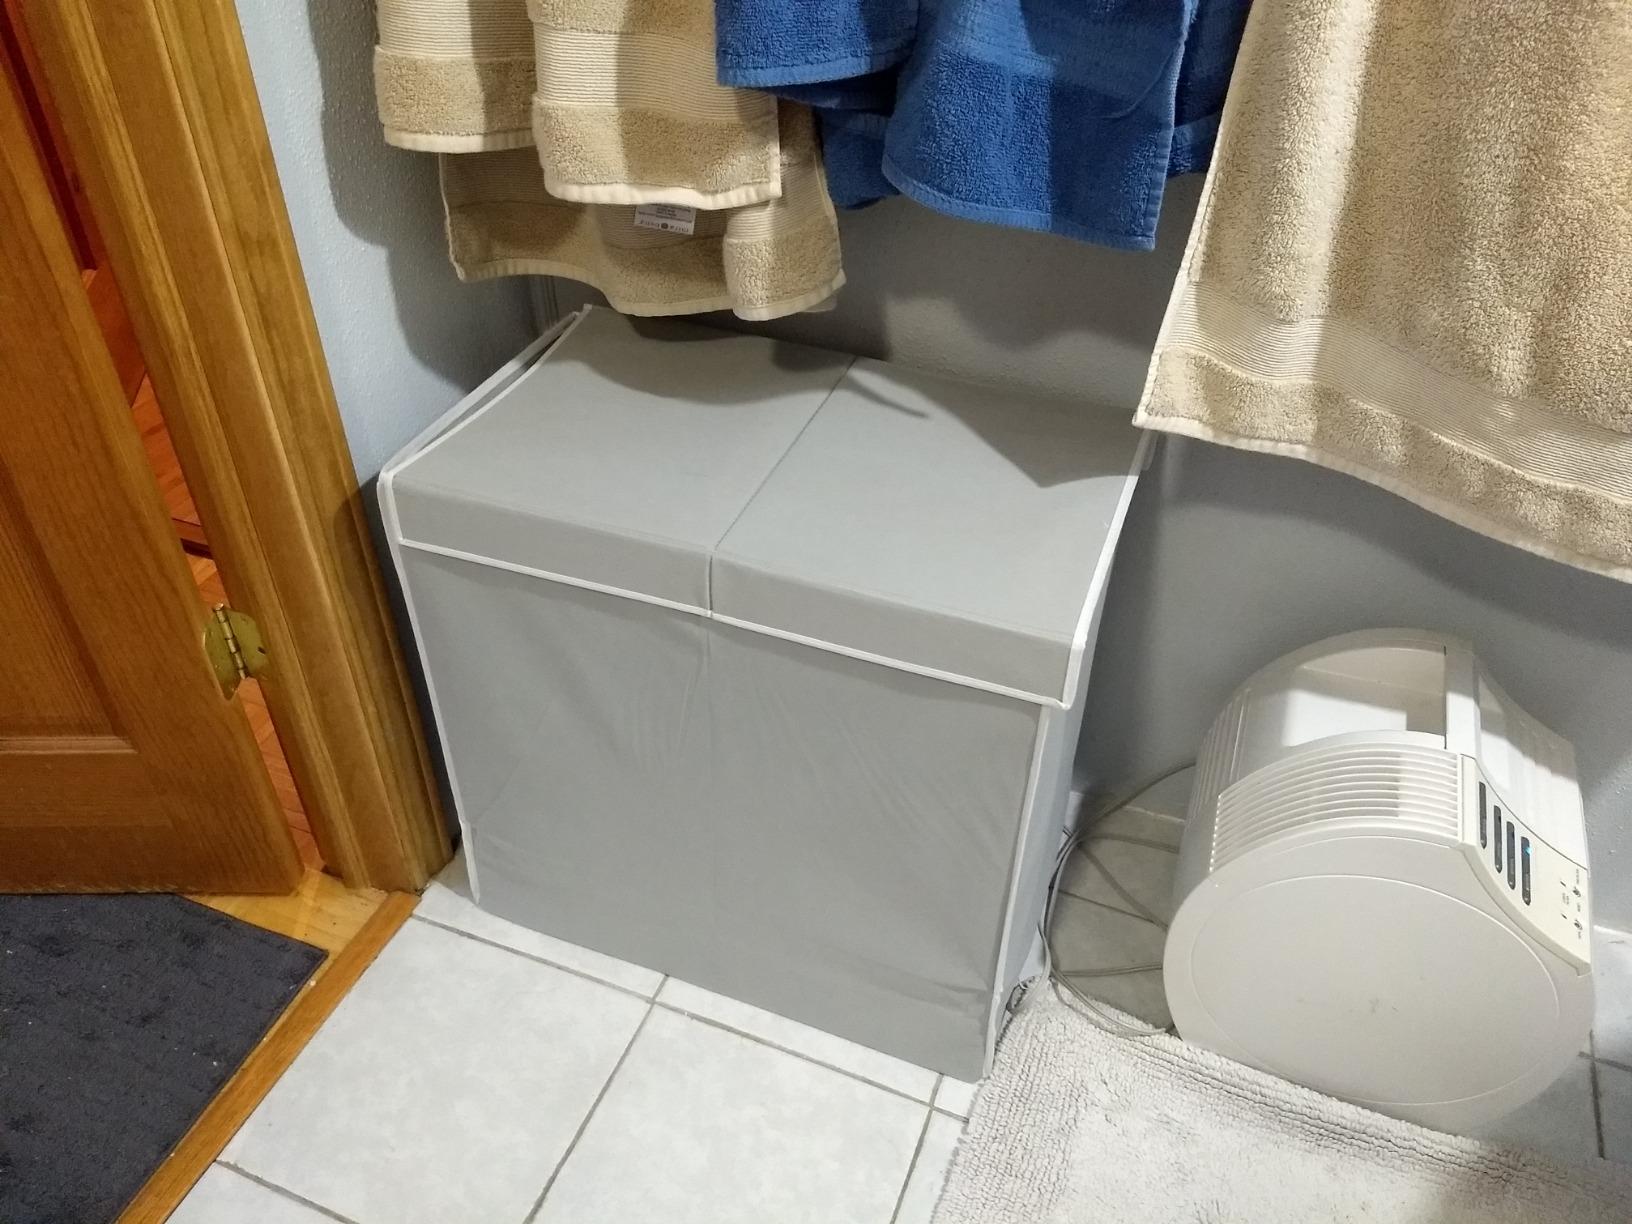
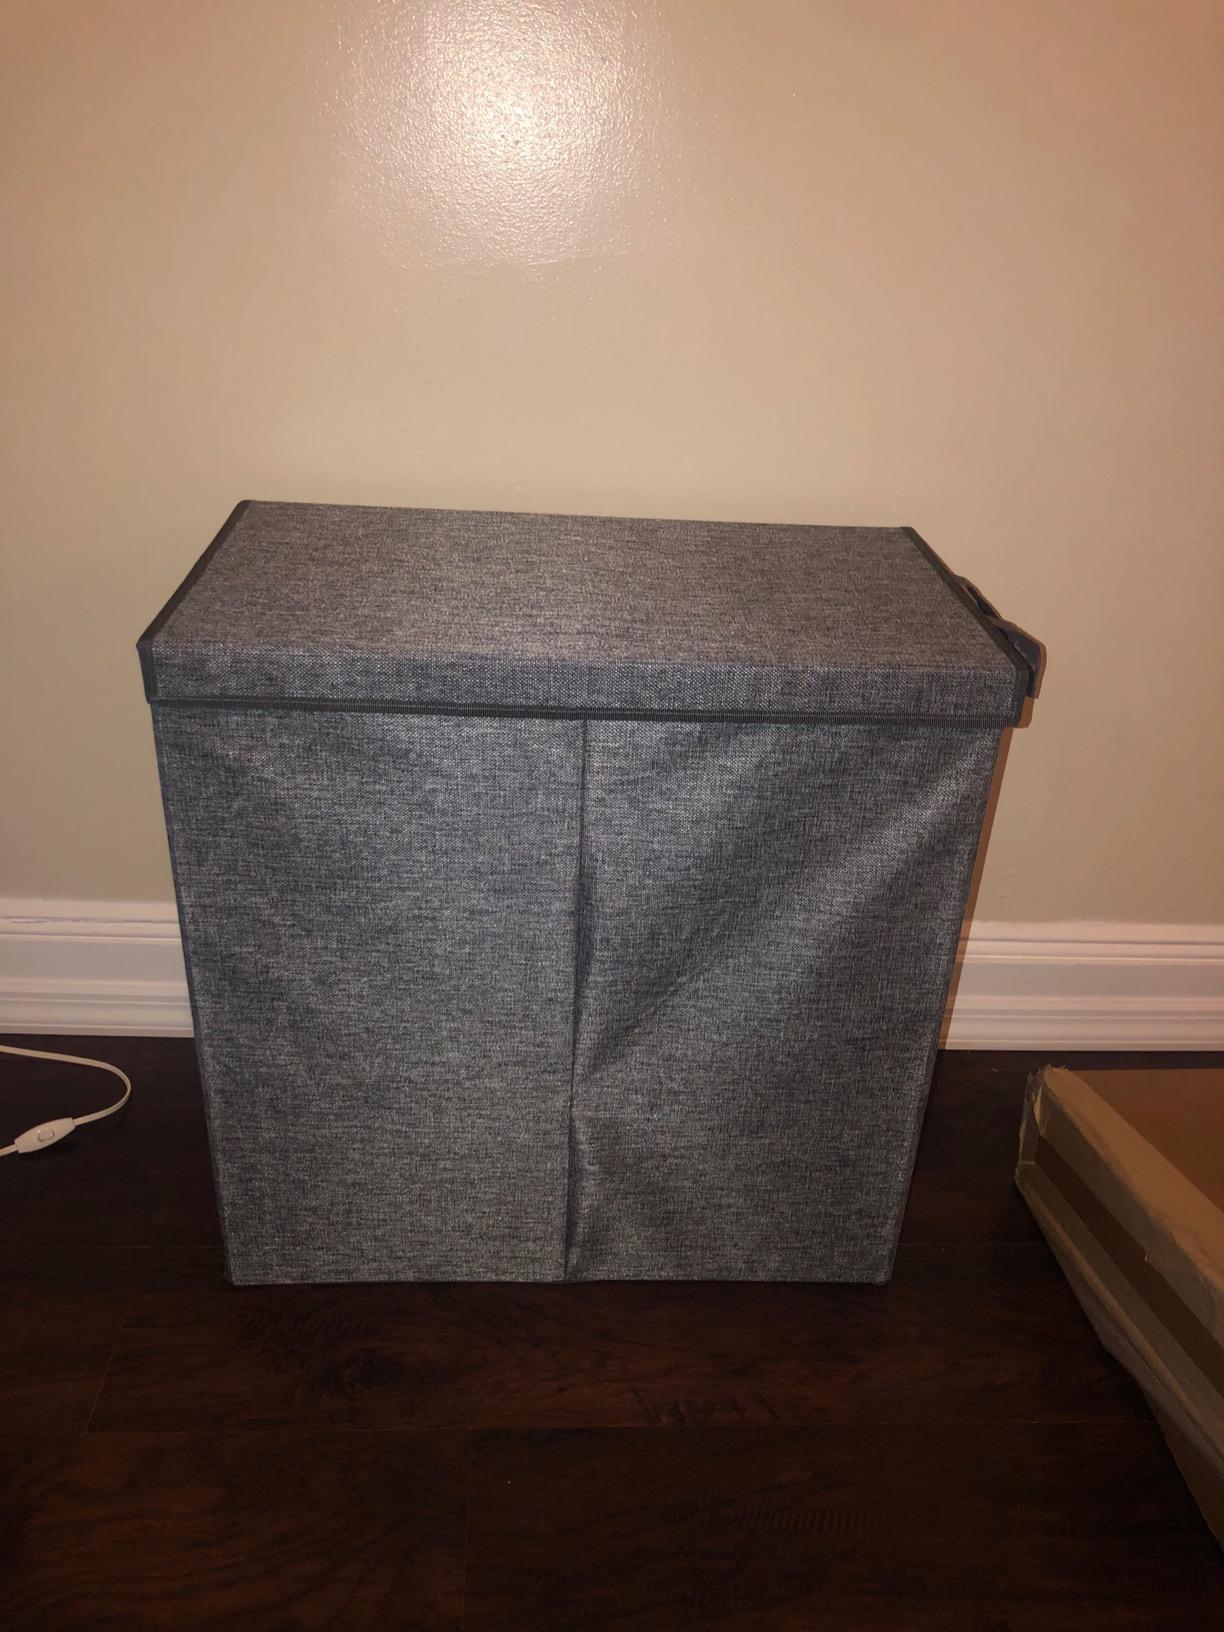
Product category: items_hamper
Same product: no